Sushant Singh

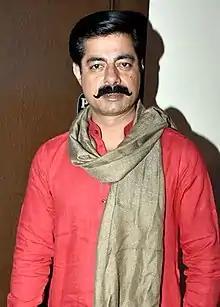
Singh at the CINTAA event

Sushant Singh (born 9 March 1972) is an Indian actor and television presenter known for his work in Hindi cinema. He made his acting debut in 1998 with Ram Gopal Varma's "Satya" and gained critical acclaim for his role as the bandit Durgaa Narayan Chaudhary in "Jungle" (2000), for which he won the IIFA Award and Zee Cine Award for Best Performance in a Negative Role.